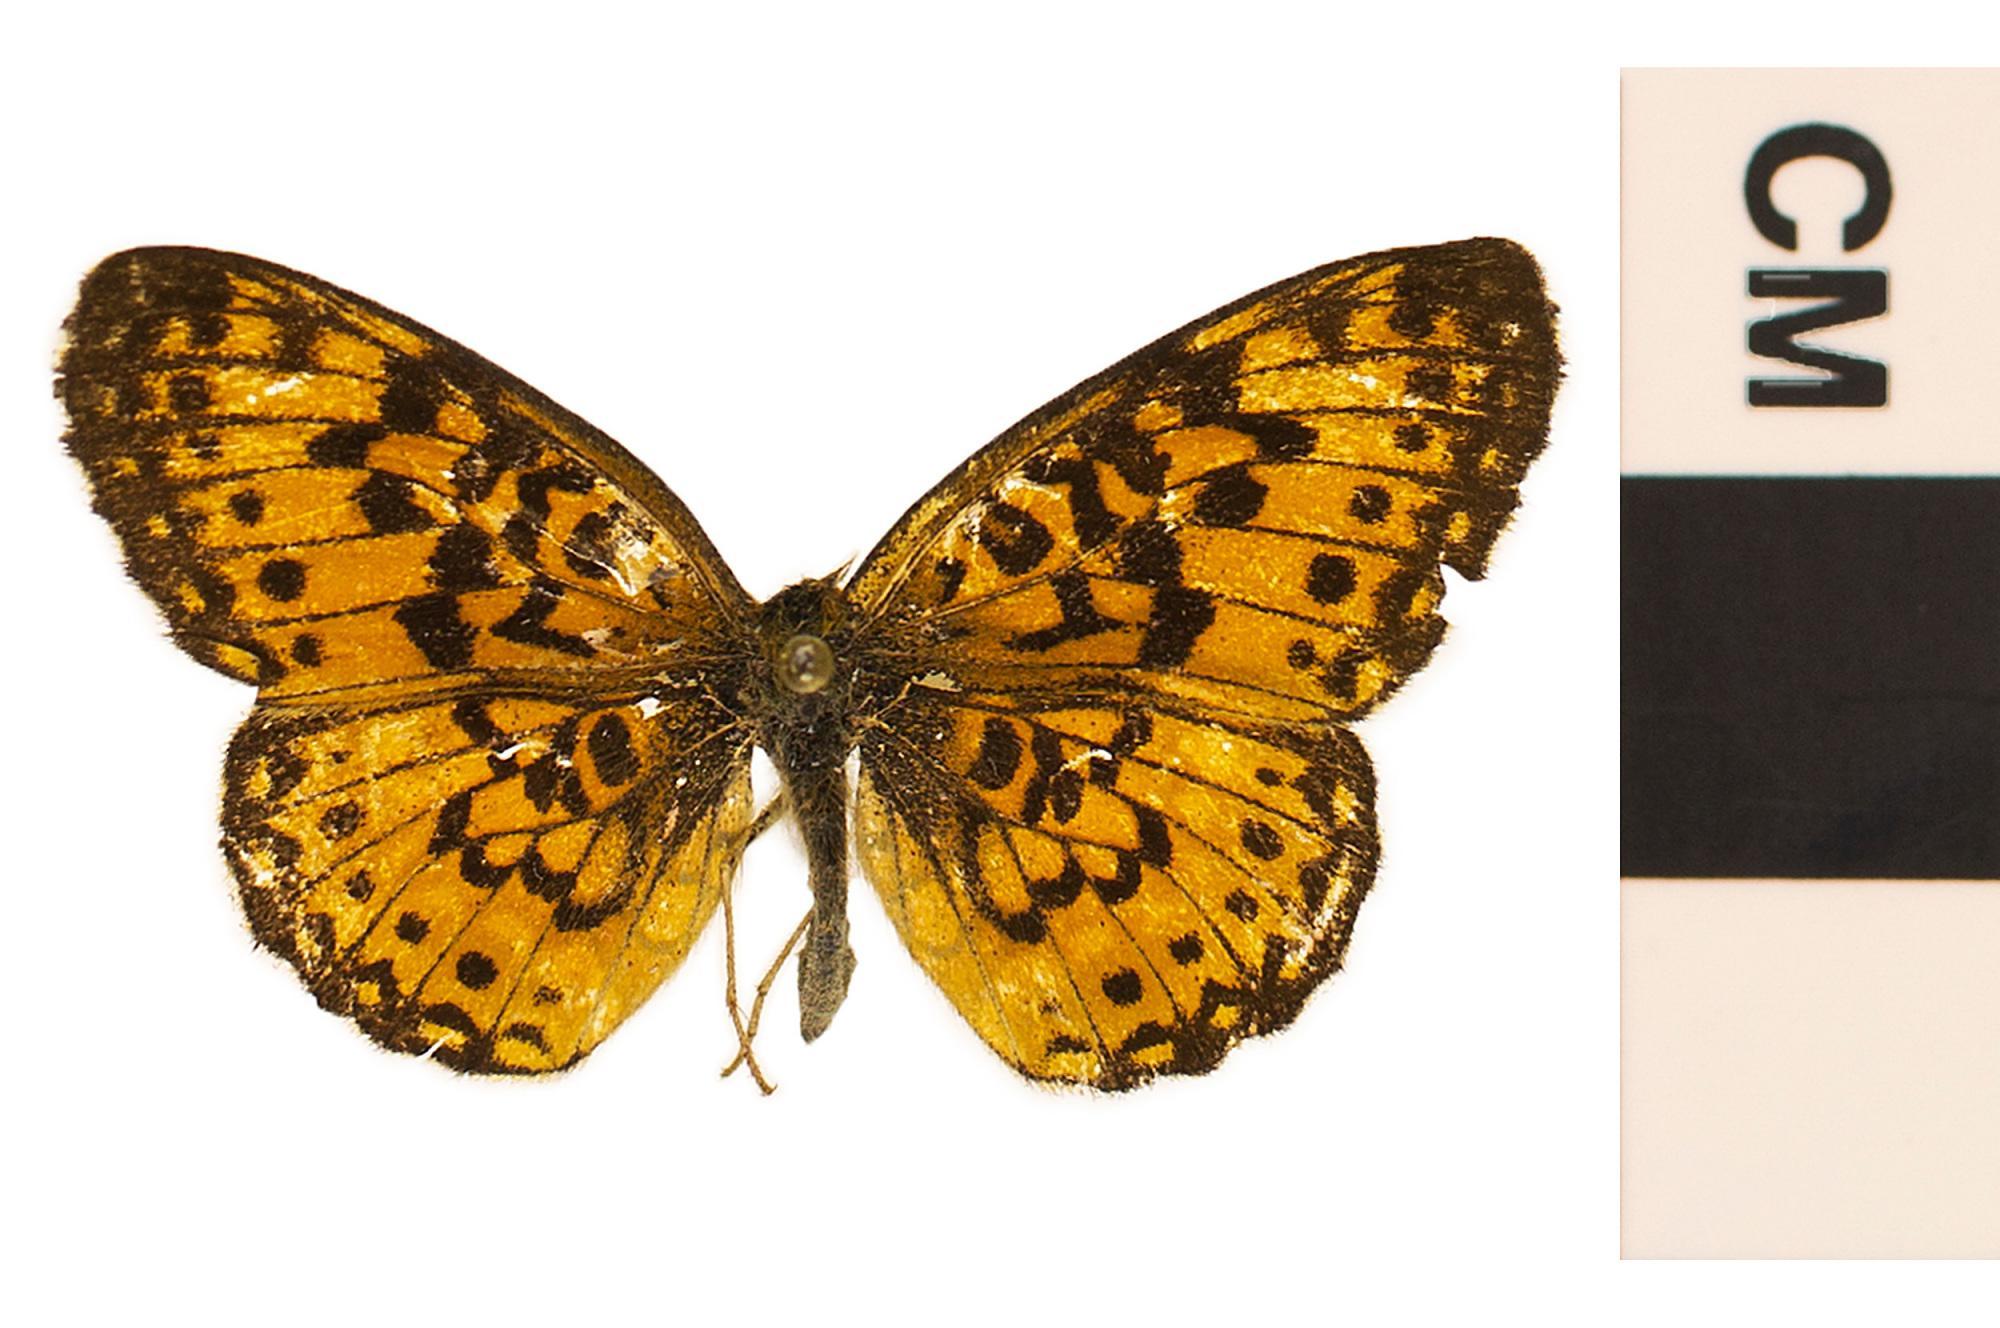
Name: Silver-bordered Fritillary, Brush-footed Butterfly
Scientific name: Boloria selene
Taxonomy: Animalia, Arthropoda, Hexapoda, Insecta, Lepidoptera, Nymphalidae, Heliconiinae
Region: Entomology
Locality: North America, United States, West Virginia, Tucker County